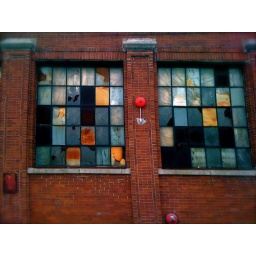
Man, the glass in these windows to this 100+ year old warehouse are sick...marbleized, rusted. broken.